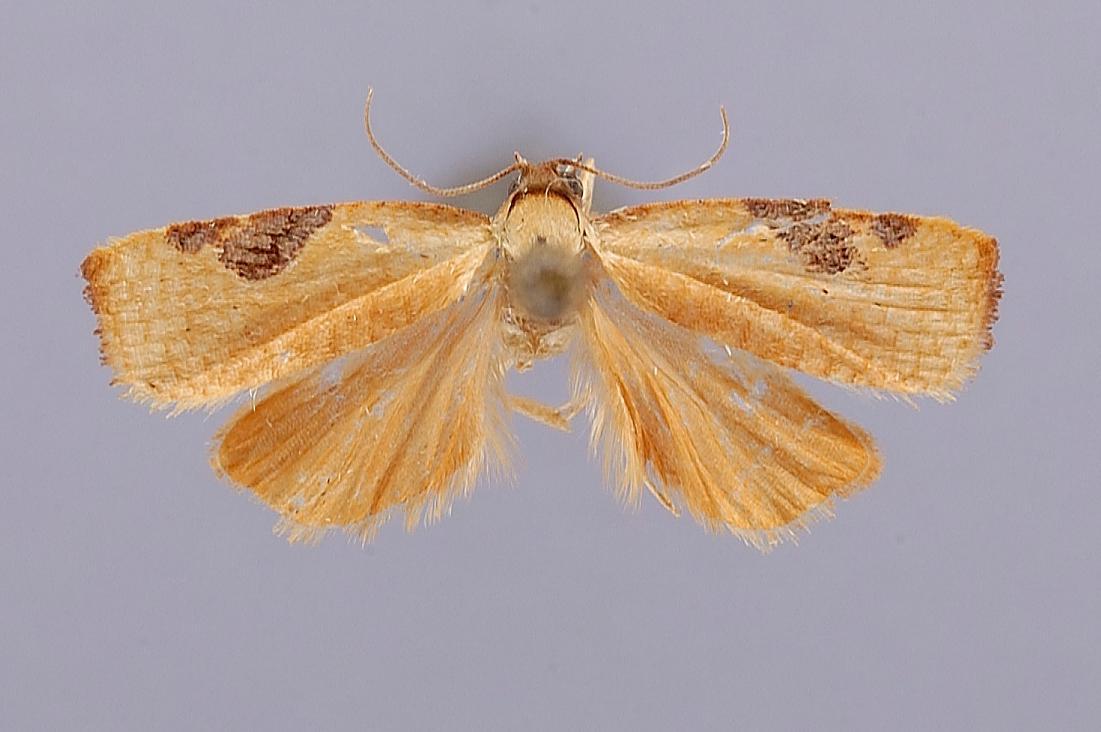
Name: Cuproxena argentina
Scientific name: Cuproxena argentina Brown, 1991
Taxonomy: Animalia, Arthropoda, Insecta, Lepidoptera, Tortricidae
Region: C. M. Flint
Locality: Puerto Rico, Misiones, Argentina
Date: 4 Apr 1971 to 8 Apr 1971